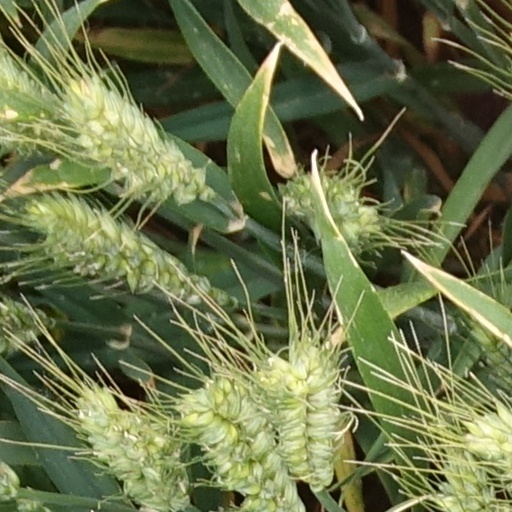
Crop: wheat